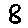
Label: 8